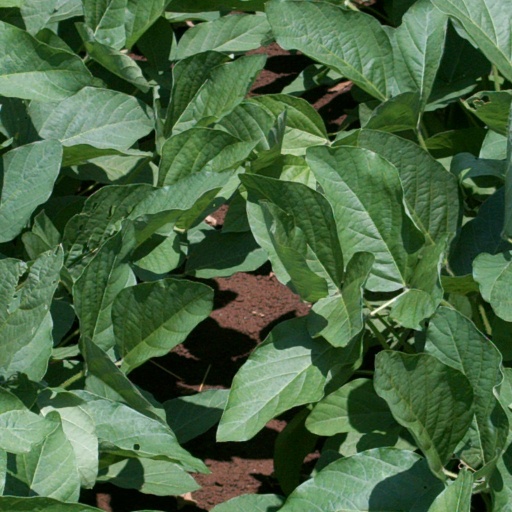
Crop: soybean